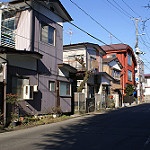
Scene: Outdoor